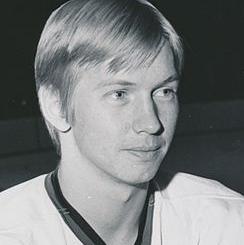
Age: 23